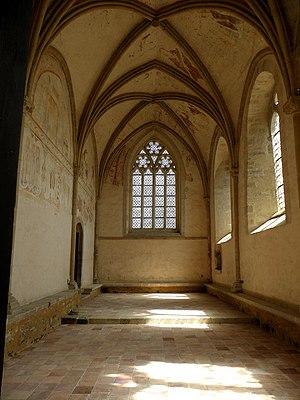
Chapelle Saint-Vincent, ancienne salle capitulaire de l'abbaye de Saint-Méen-le-Grand (35).
L'Abbaye de Saint-Méen est située sur la commune de Saint-Méen-le-Grand, département d'Ille-et-Vilaine, en région Bretagne, en France.